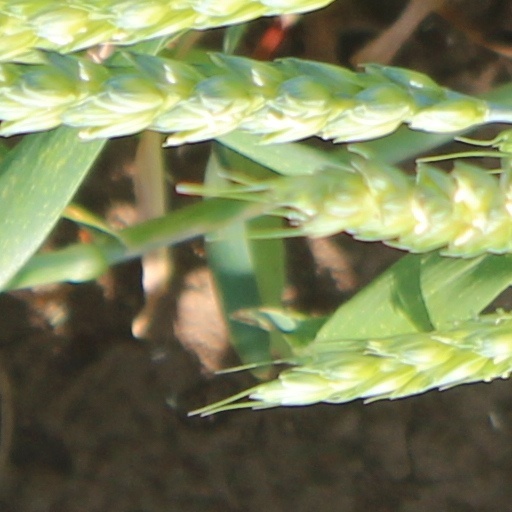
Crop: wheat